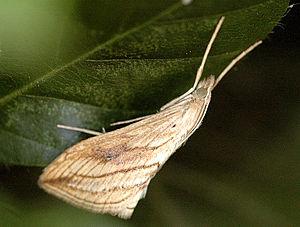
Pyrale est un terme ambigu qui s'applique en français à plusieurs espèces de lépidoptères ravageurs des familles des Pyralidae et des Crambidae qui portent le nom vernaculaire de pyrale sous leur forme imago.